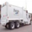
Label: truck